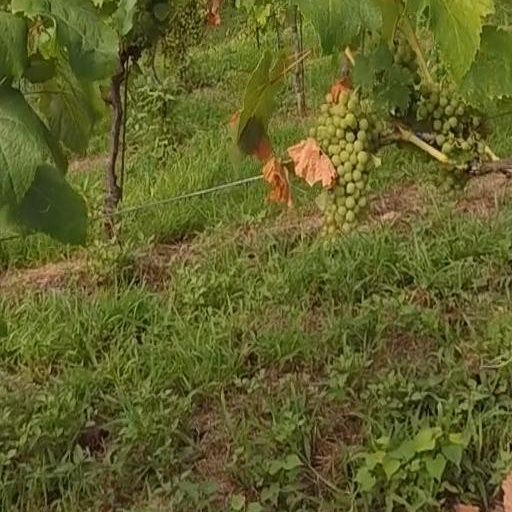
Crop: grape